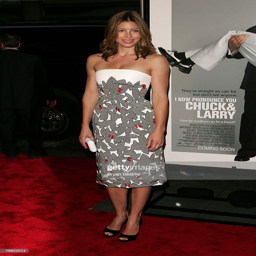
actor attends the premiere presented by film business